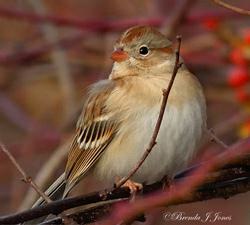
A photo of a field sparrow